Margaret Lea Houston

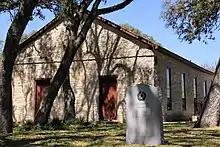
The old Baptist church in Independence, Texas

During the early part of 1847, Houston's letters to Margaret were filled with his weariness of being away from home, and his concern that he had no letters from her for weeks. He promised that at the end of the current legislative session, he would "... fly with all speed to meet and greet my Love and embrace our little ones." When she finally answered, she initially only told him of a serious illness that Sam Jr. had since recovered from, even though he was aware of previous problems she had with a breast lump. She had been advised to see a specialist in Memphis, Tennessee, if there was a recurrence. When complications appeared, family friend Dr. Ashbel Smith recommended surgery in Texas; only then, did she inform her husband of the situation. Upon receipt of communication from her, Houston immediately departed Washington, D.C.